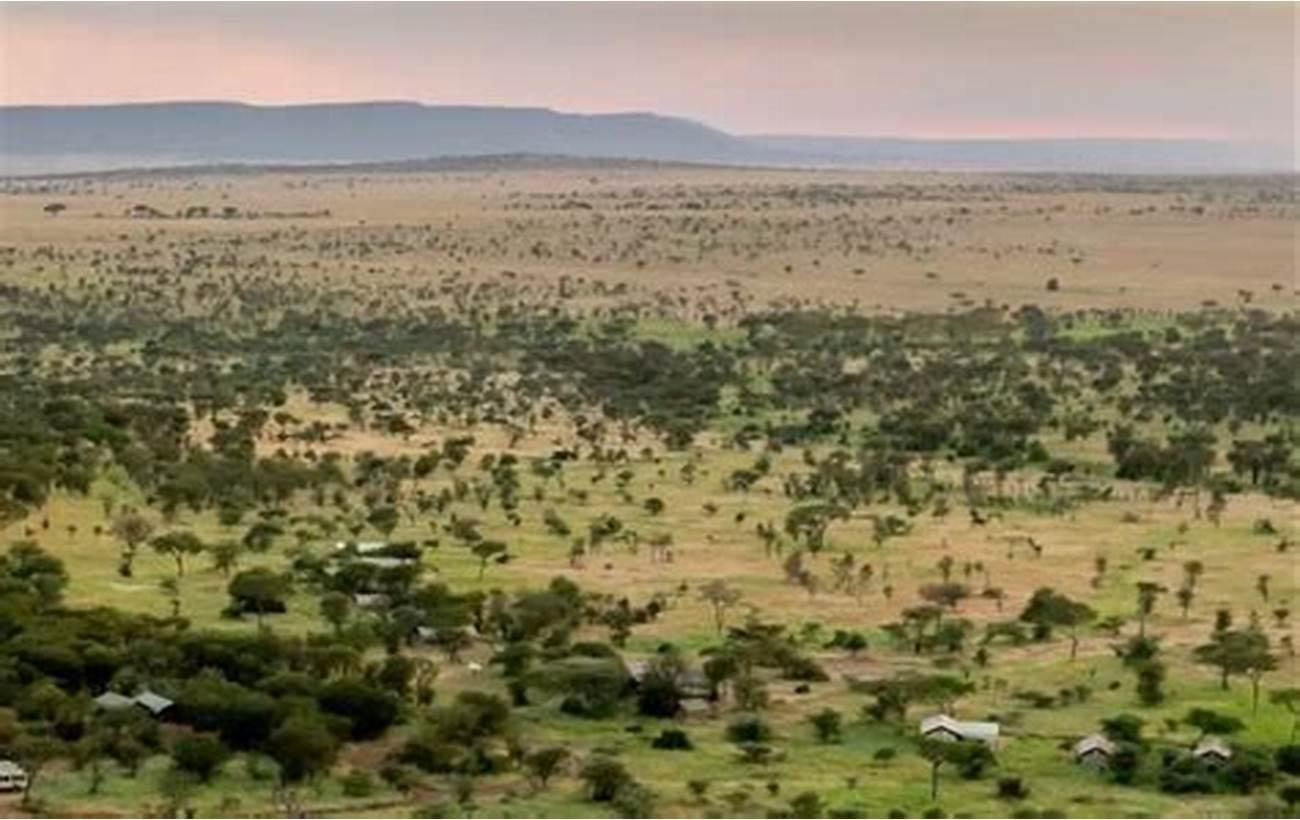
Pakiti za mbegu za mazao tofauti zimepangwa kwa mpangilio kwenye rafu maalumu, zikiwa tayari kwa ajili ya wakulima wanaohitaji mbegu bora kwa kilimo chenye tija.